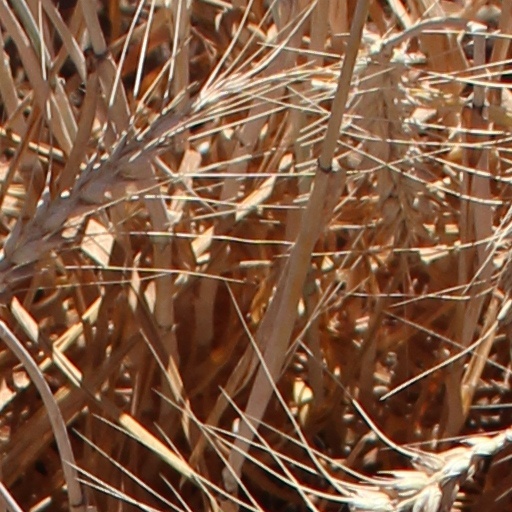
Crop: wheat